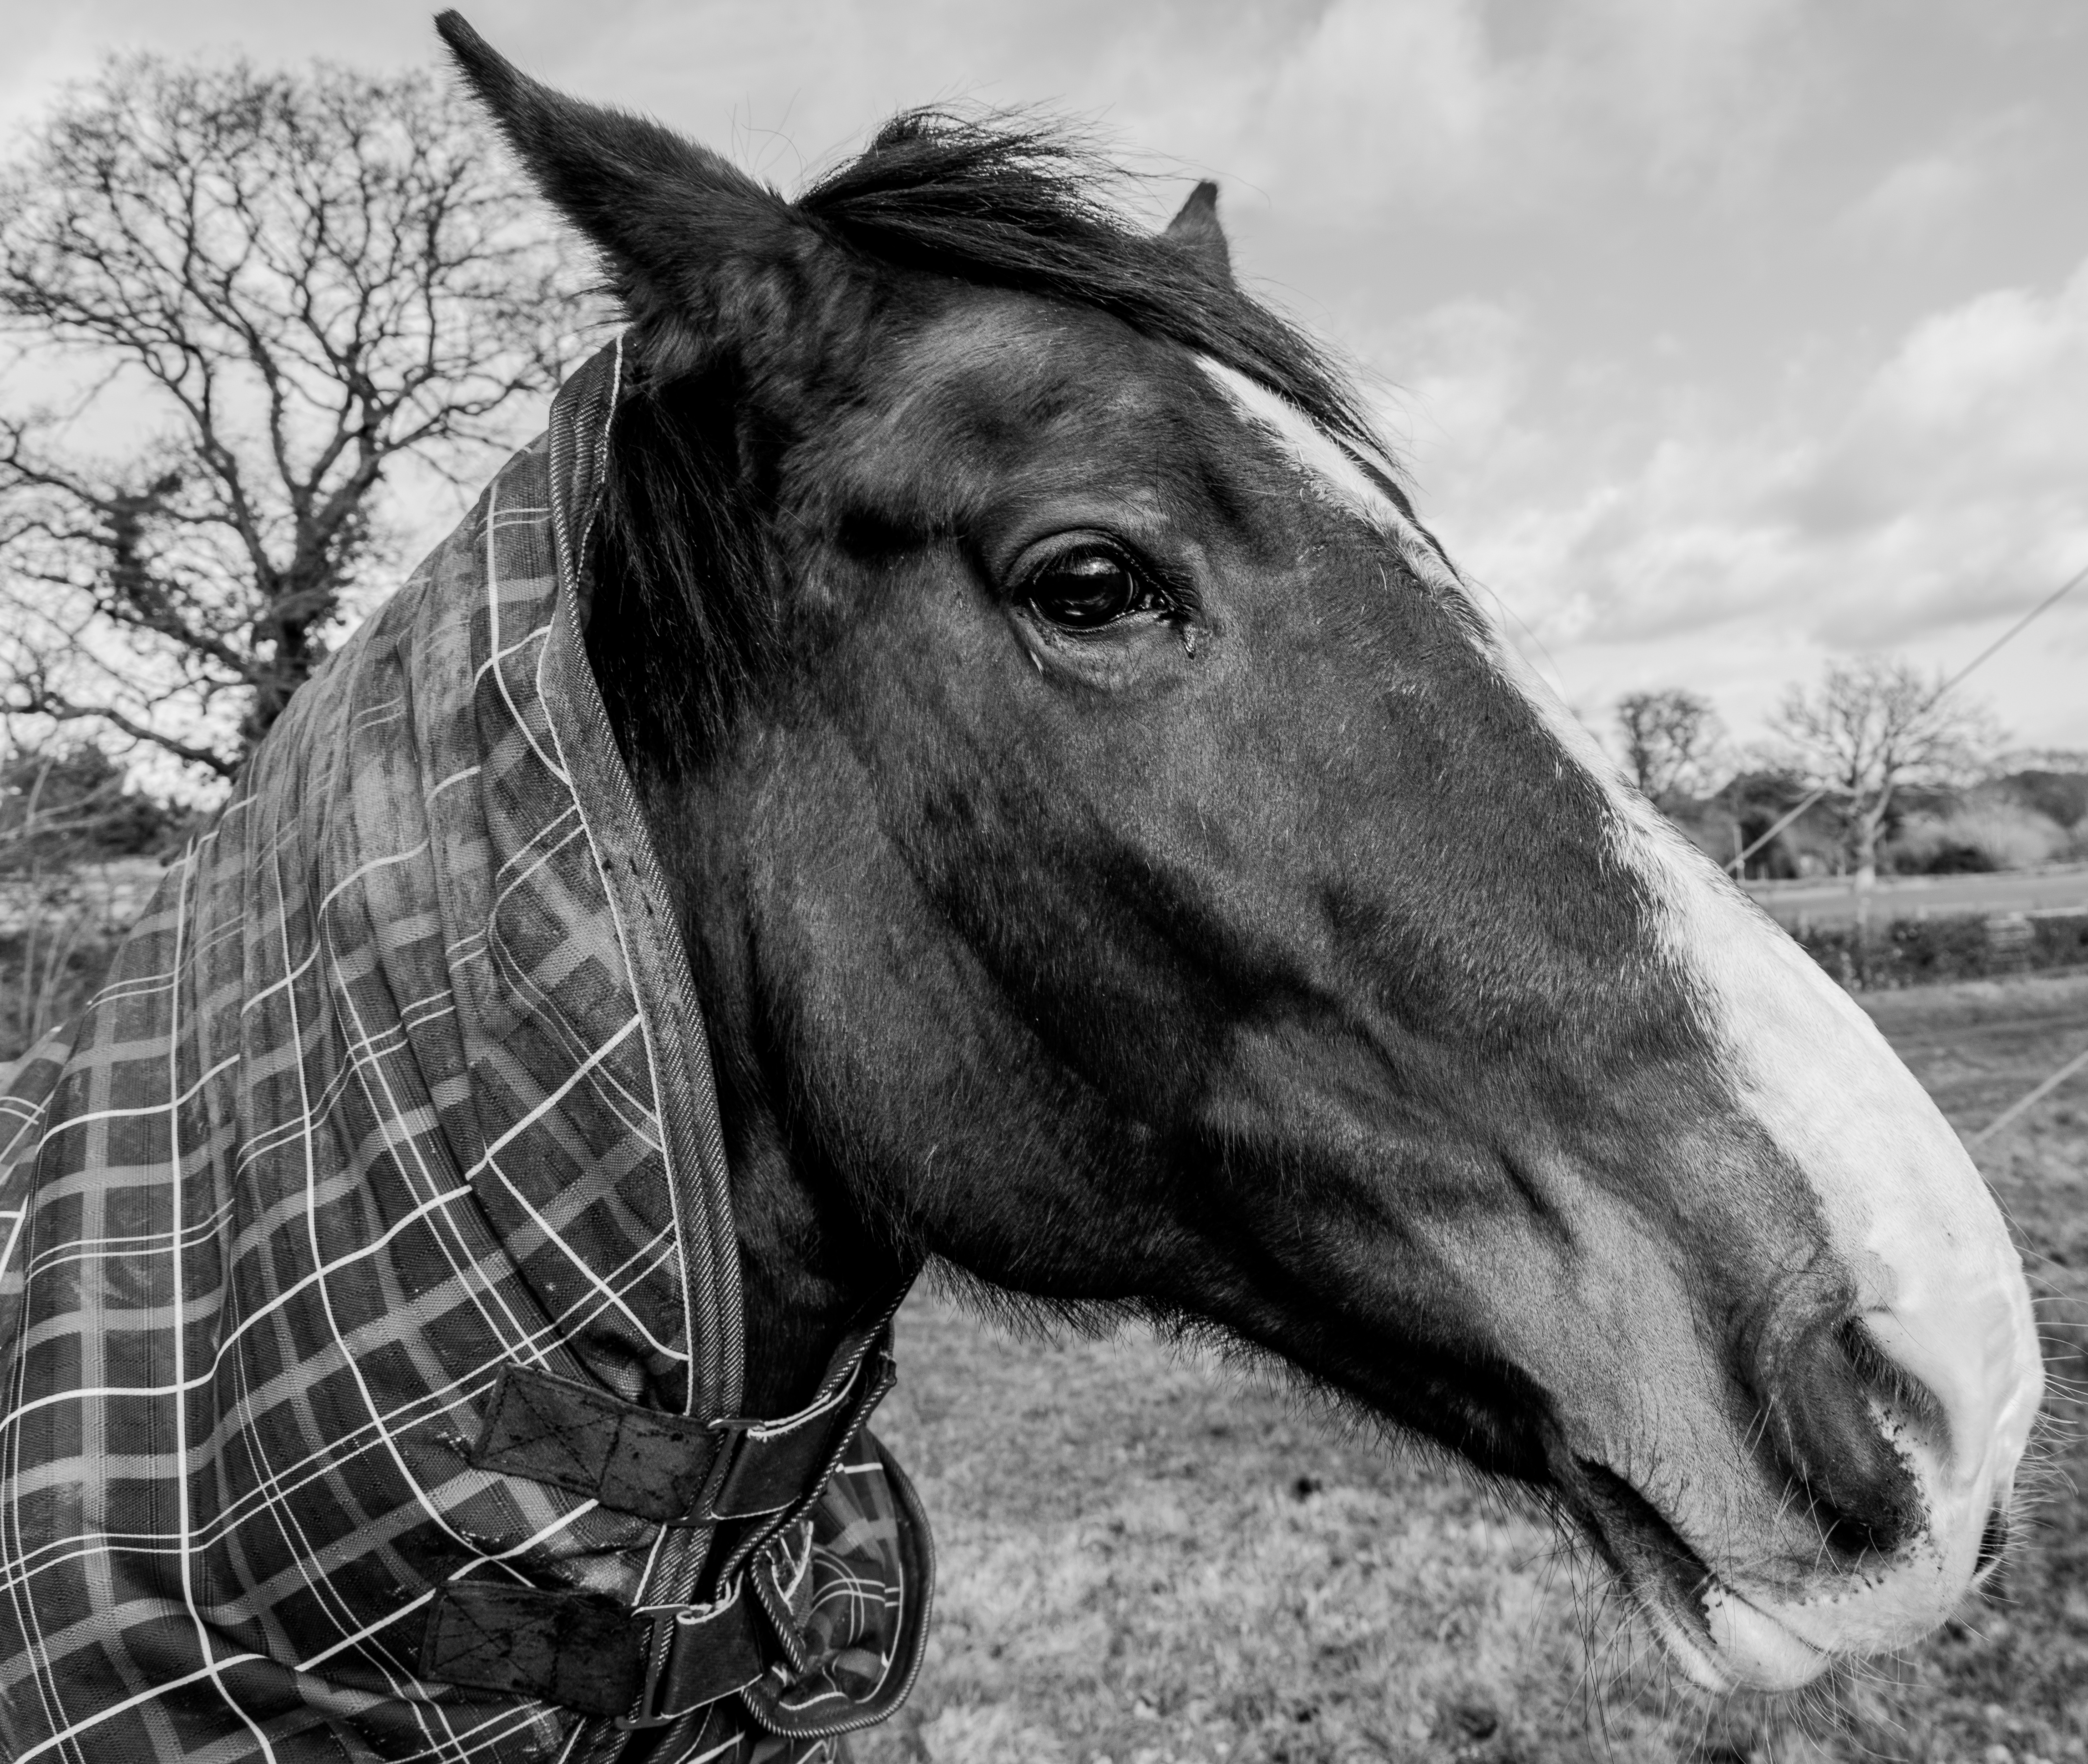
black and white, white, animal, horse, mammal, stallion, mane, nikon, black, monochrome, fauna, bridle, bw, head, vertebrate, mare, d5300, dorset, pack animal, monochrome photography, horse like mammal, mustang horse